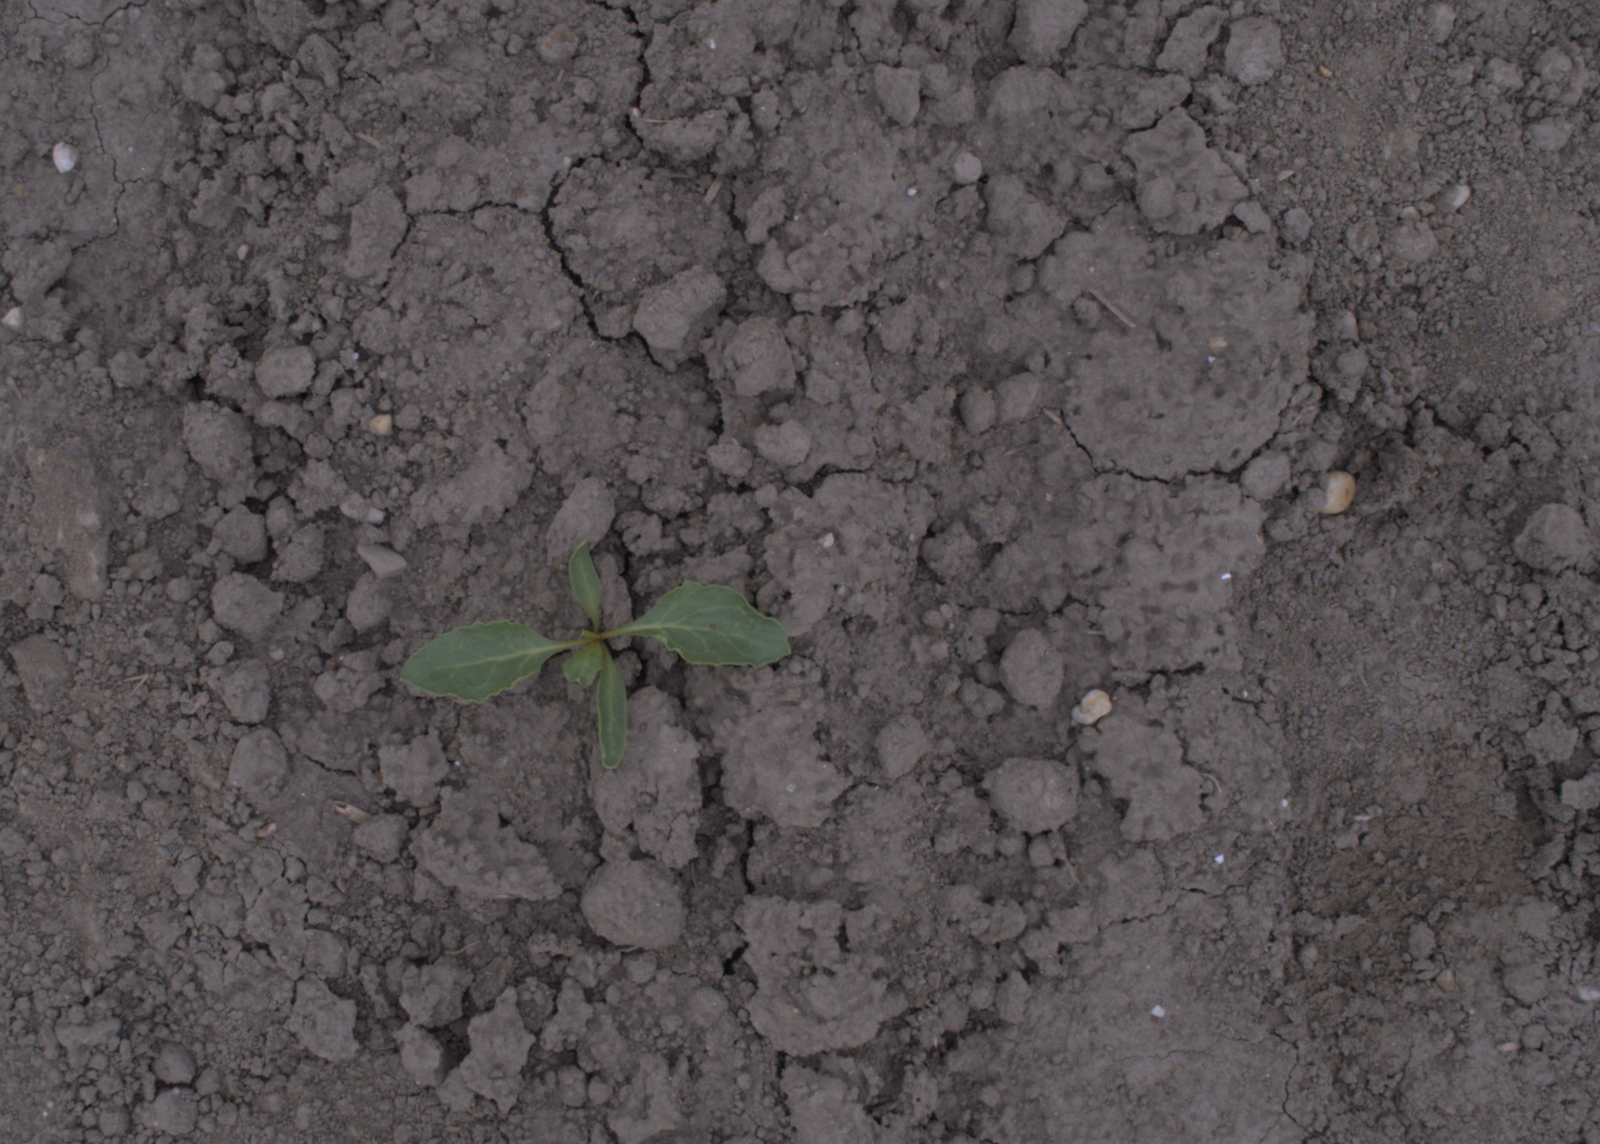
Capture date: 17.08.2020 12:00:49
Weather: cloudy
Wind: light
Seeding date: 21.07.2020
Plant canopy height (mm): 910